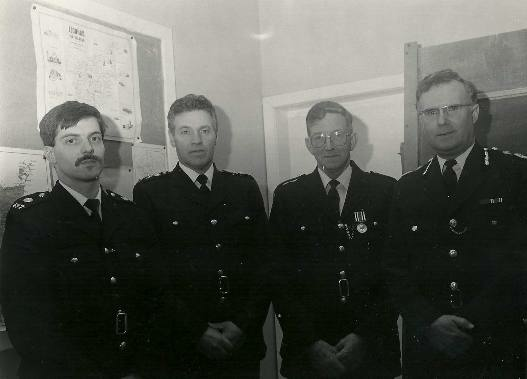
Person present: Yes